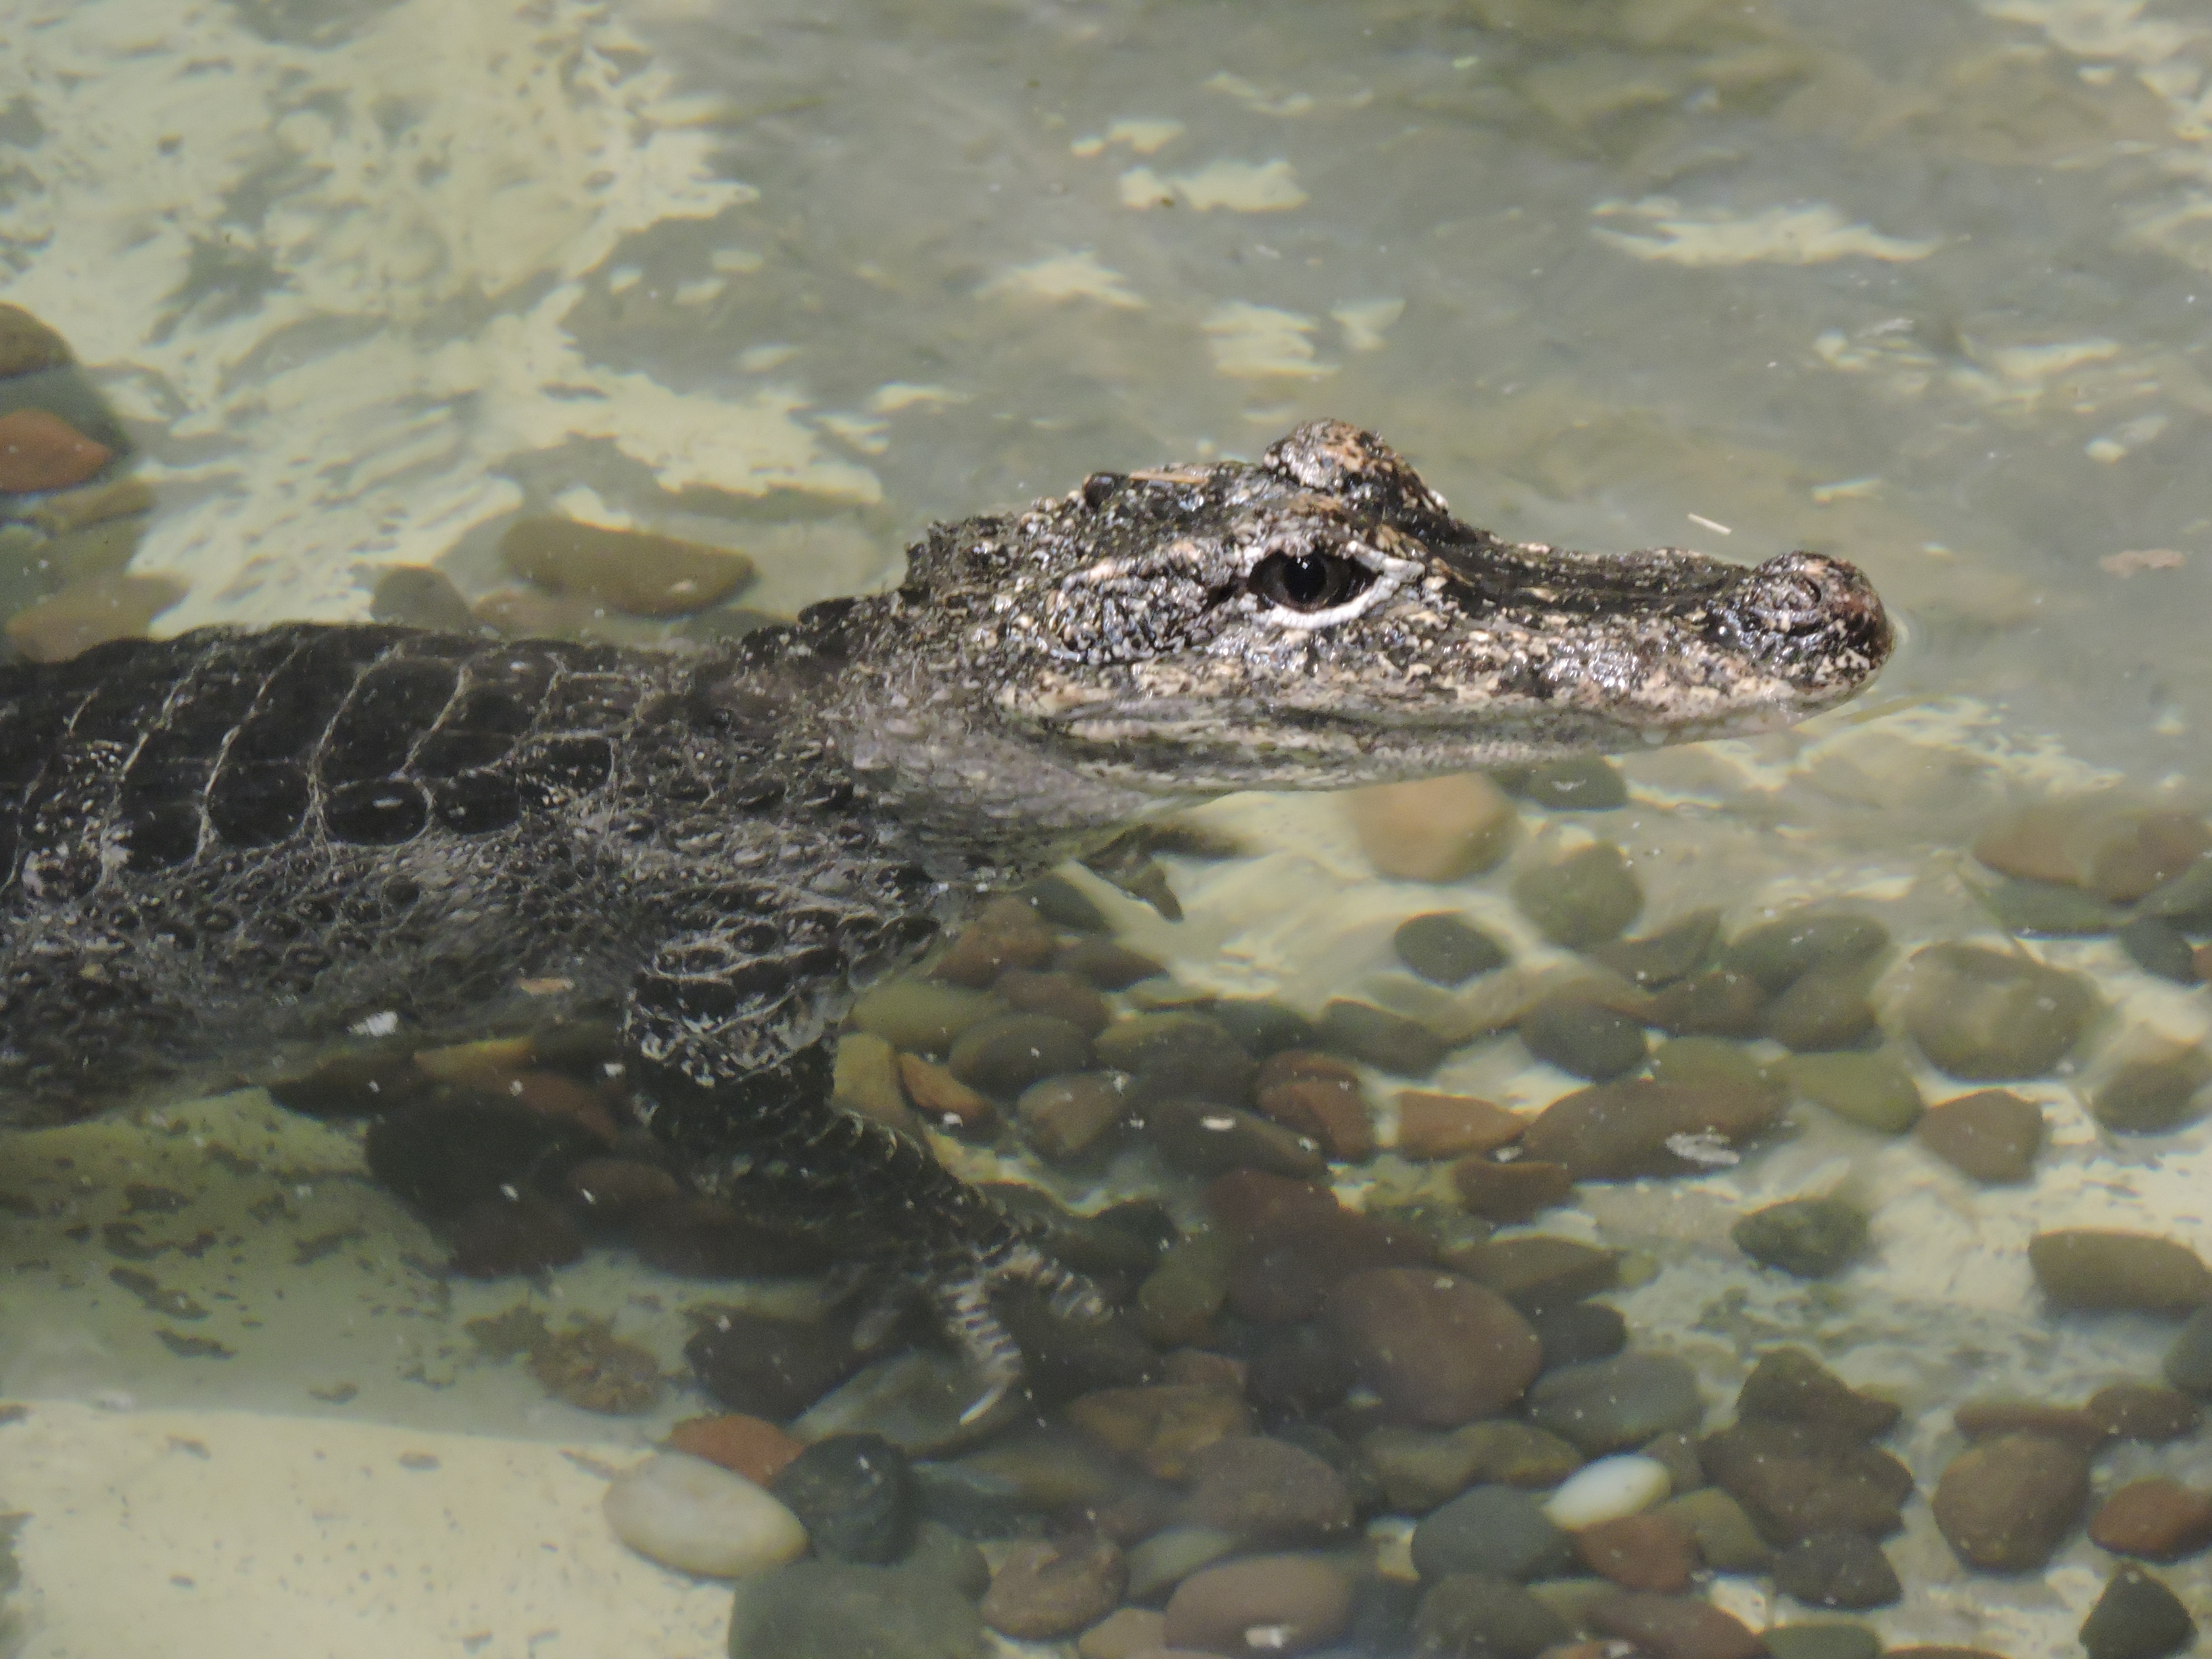
nature, animal, wildlife, zoo, reptile, amphibian, fauna, crocodile, alligator, vertebrate, crocodilia, american alligator, nile crocodile, lissotriton